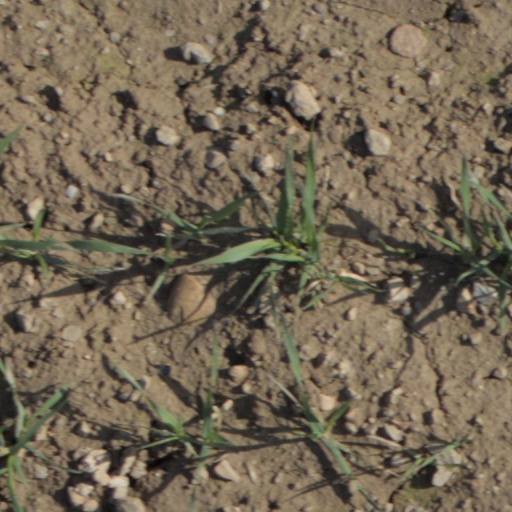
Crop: wheat